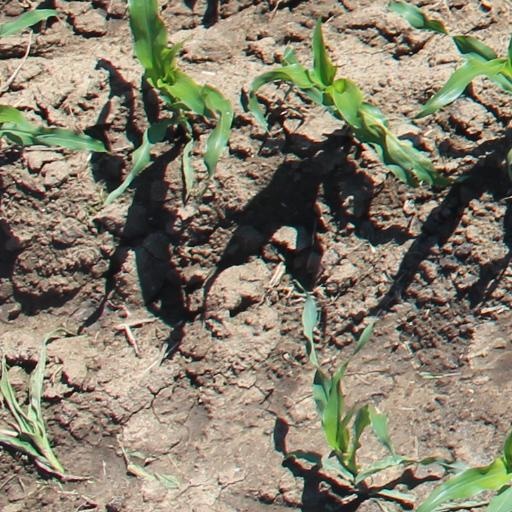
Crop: maize; corn